American mutilation of Japanese war dead

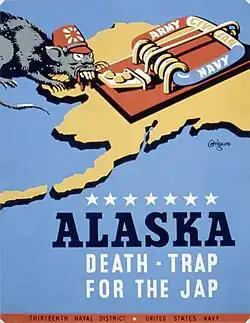
U.S. government propaganda poster from WWII featuring a Japanese soldier depicted as a rat

In the U.S., there was a widely propagated view that the Japanese were subhuman. There was also popular anger in the U.S. at the Japanese surprise attack on Pearl Harbor, amplifying pre-war racial prejudices. The U.S. media helped propagate this view of the Japanese, for example describing them as "yellow vermin". In an official U.S. Navy film, Japanese troops were described as "living, snarling rats". The mixture of underlying American racism, which was added to by U.S. wartime propaganda, hatred caused by the Second Sino-Japanese War, and both real and also fabricated Japanese atrocities, led to a general loathing of the Japanese. Although there were objections to the mutilation from among other military jurists, "to many Americans the Japanese adversary was no more than an animal, and abuse of his remains carried with it no moral stigma".